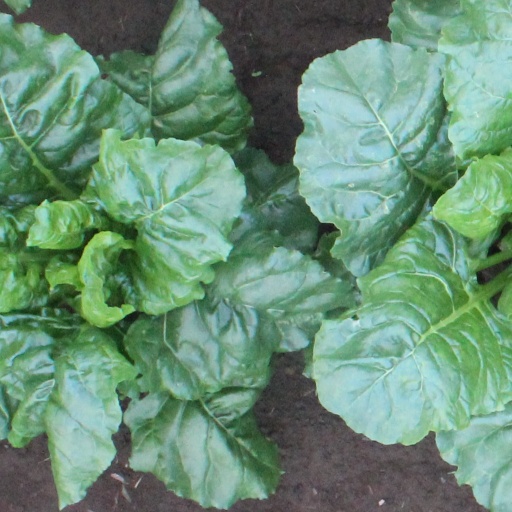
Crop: sugar beet